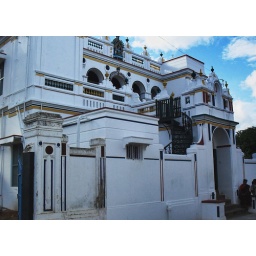
Decorative building detail walking the streets in the Chettinad village of Kanadukathan. Classical vaastu architecture dominates the village building design.